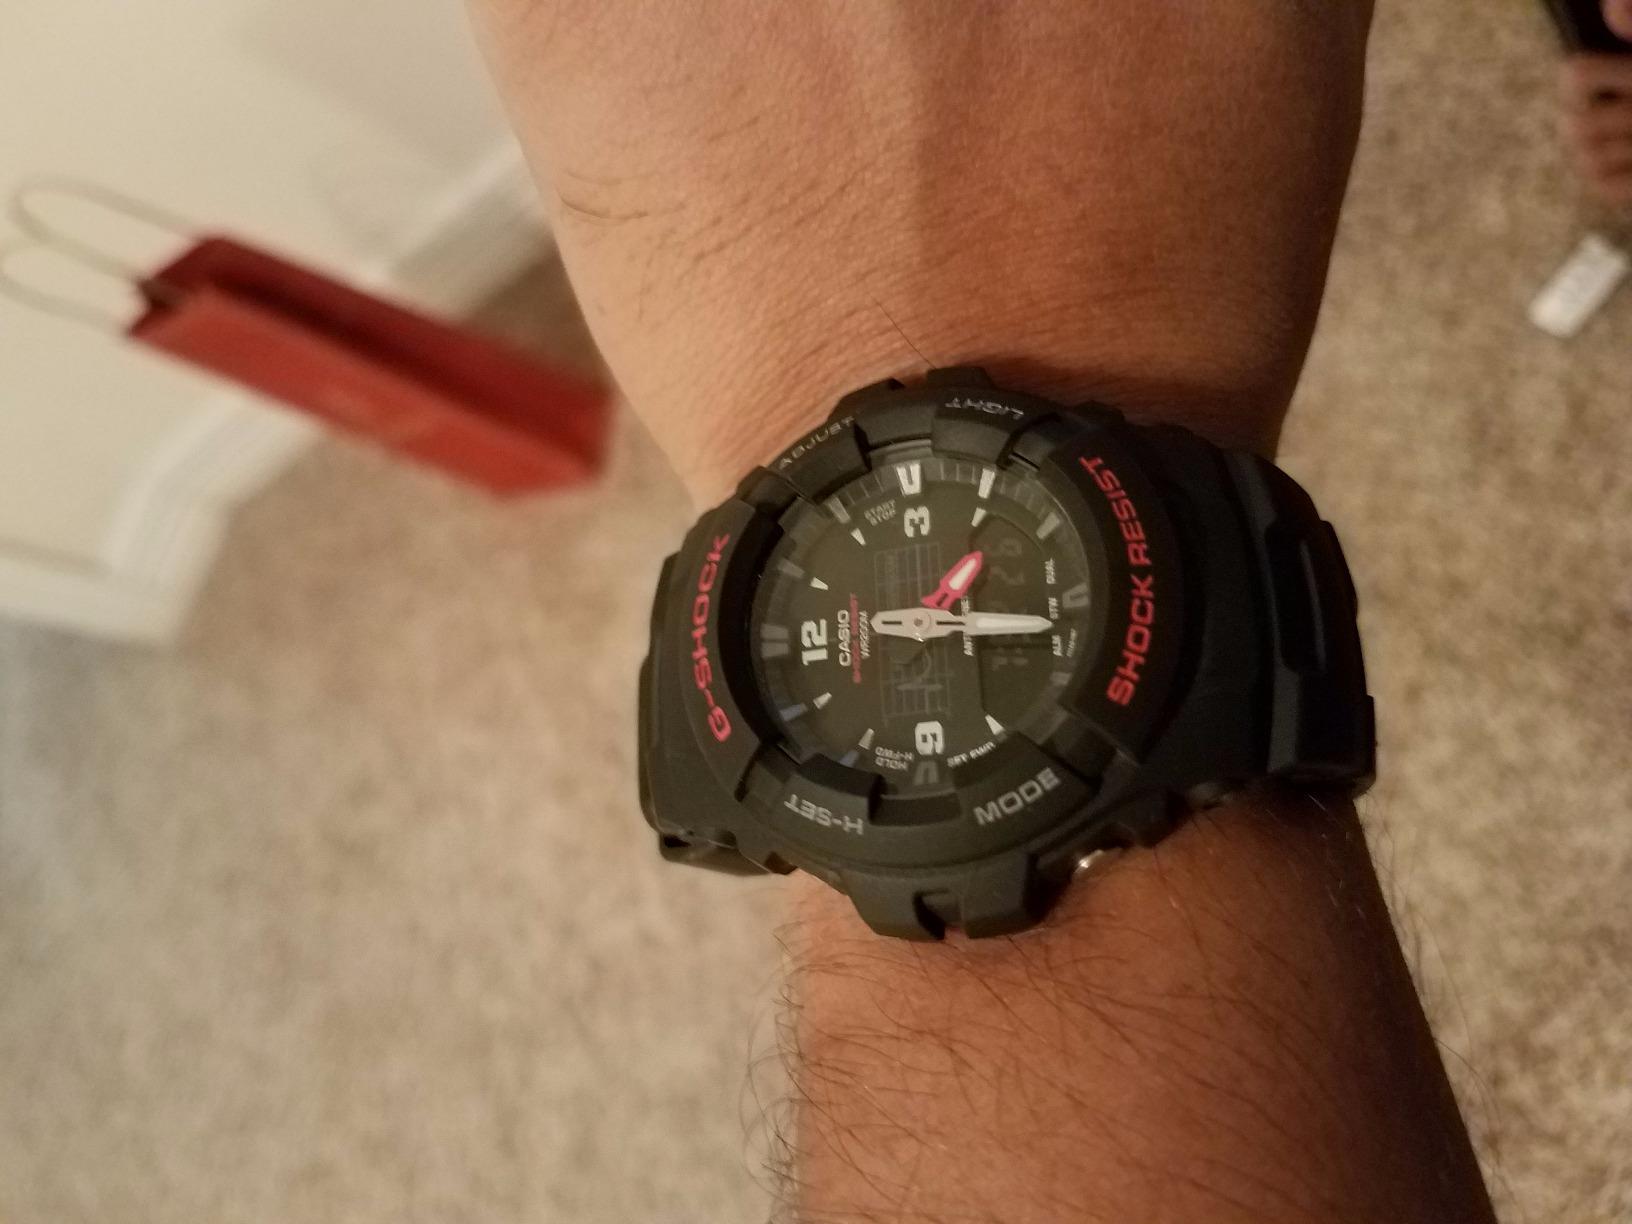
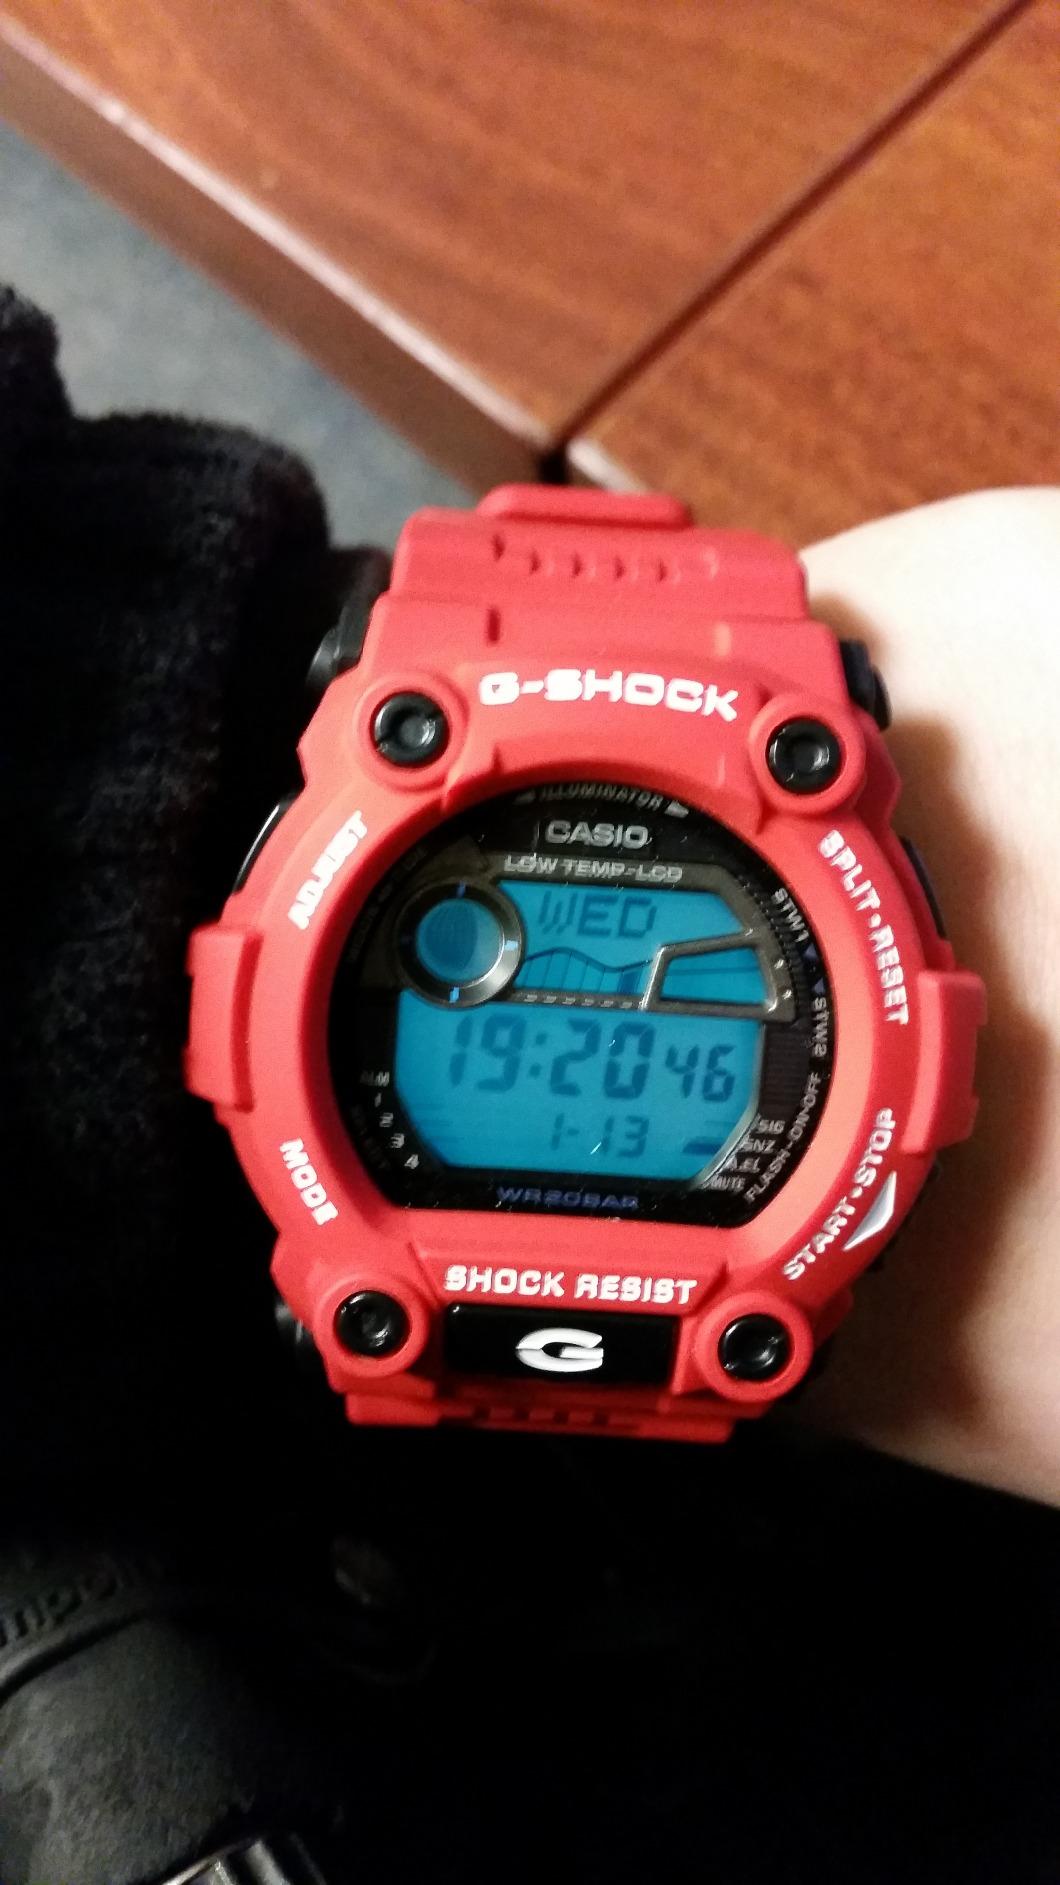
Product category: accessories_watch
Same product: no